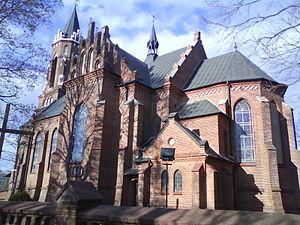
Pawłów est un village polonais de la gmina de Rejowiec Fabryczny dans le powiat de Chełm de la voïvodie de Lublin dans l'est de la Pologne, à la frontière avec l'Ukraine.